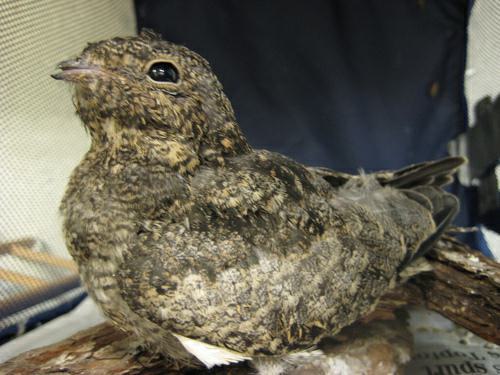
A photo of a nighthawk